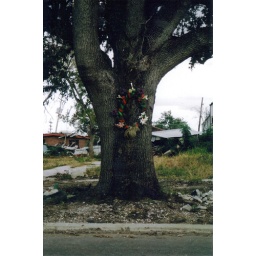
ninth ward. this indicates that a person passed area in this area. note the squashed houses in the background.